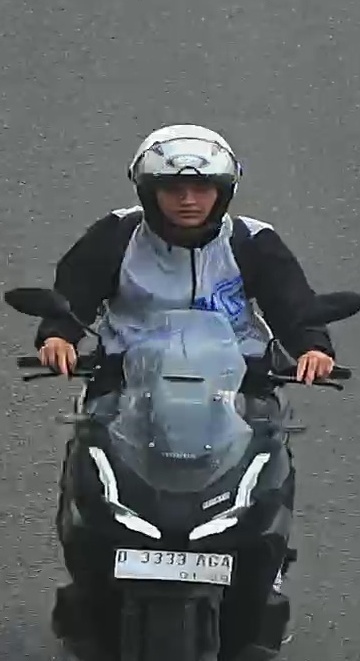
person-with-helmet: 1
person-without-helmet: 0